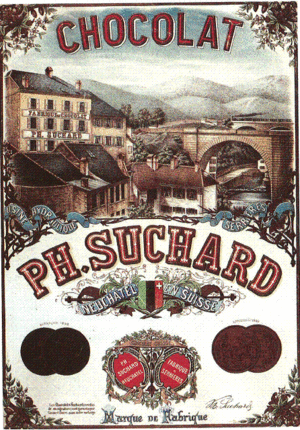
Affiche publicitaire pour Suchard de 1862
La Confédération des XXII cantons désigne l'une des étapes de formation de la Confédération suisse, la période entre la fin de la domination française en 1813 et la création de l'État fédéral de 1848.
Les arts graphiques en Suisse sont les créations des graphistes, leur production artistique, telle que les affiches, ainsi que les lieux de d'apprentissage et de diffusion des arts graphiques en Suisse.
Une chocolaterie désigne, depuis le XIXᵉ siècle, une fabrique de chocolats. Le terme est aussi plus récemment employé pour désigner un magasin spécialisé dans la vente de chocolats.